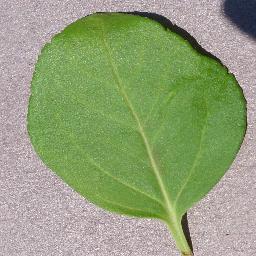
Label: Cherry___healthy